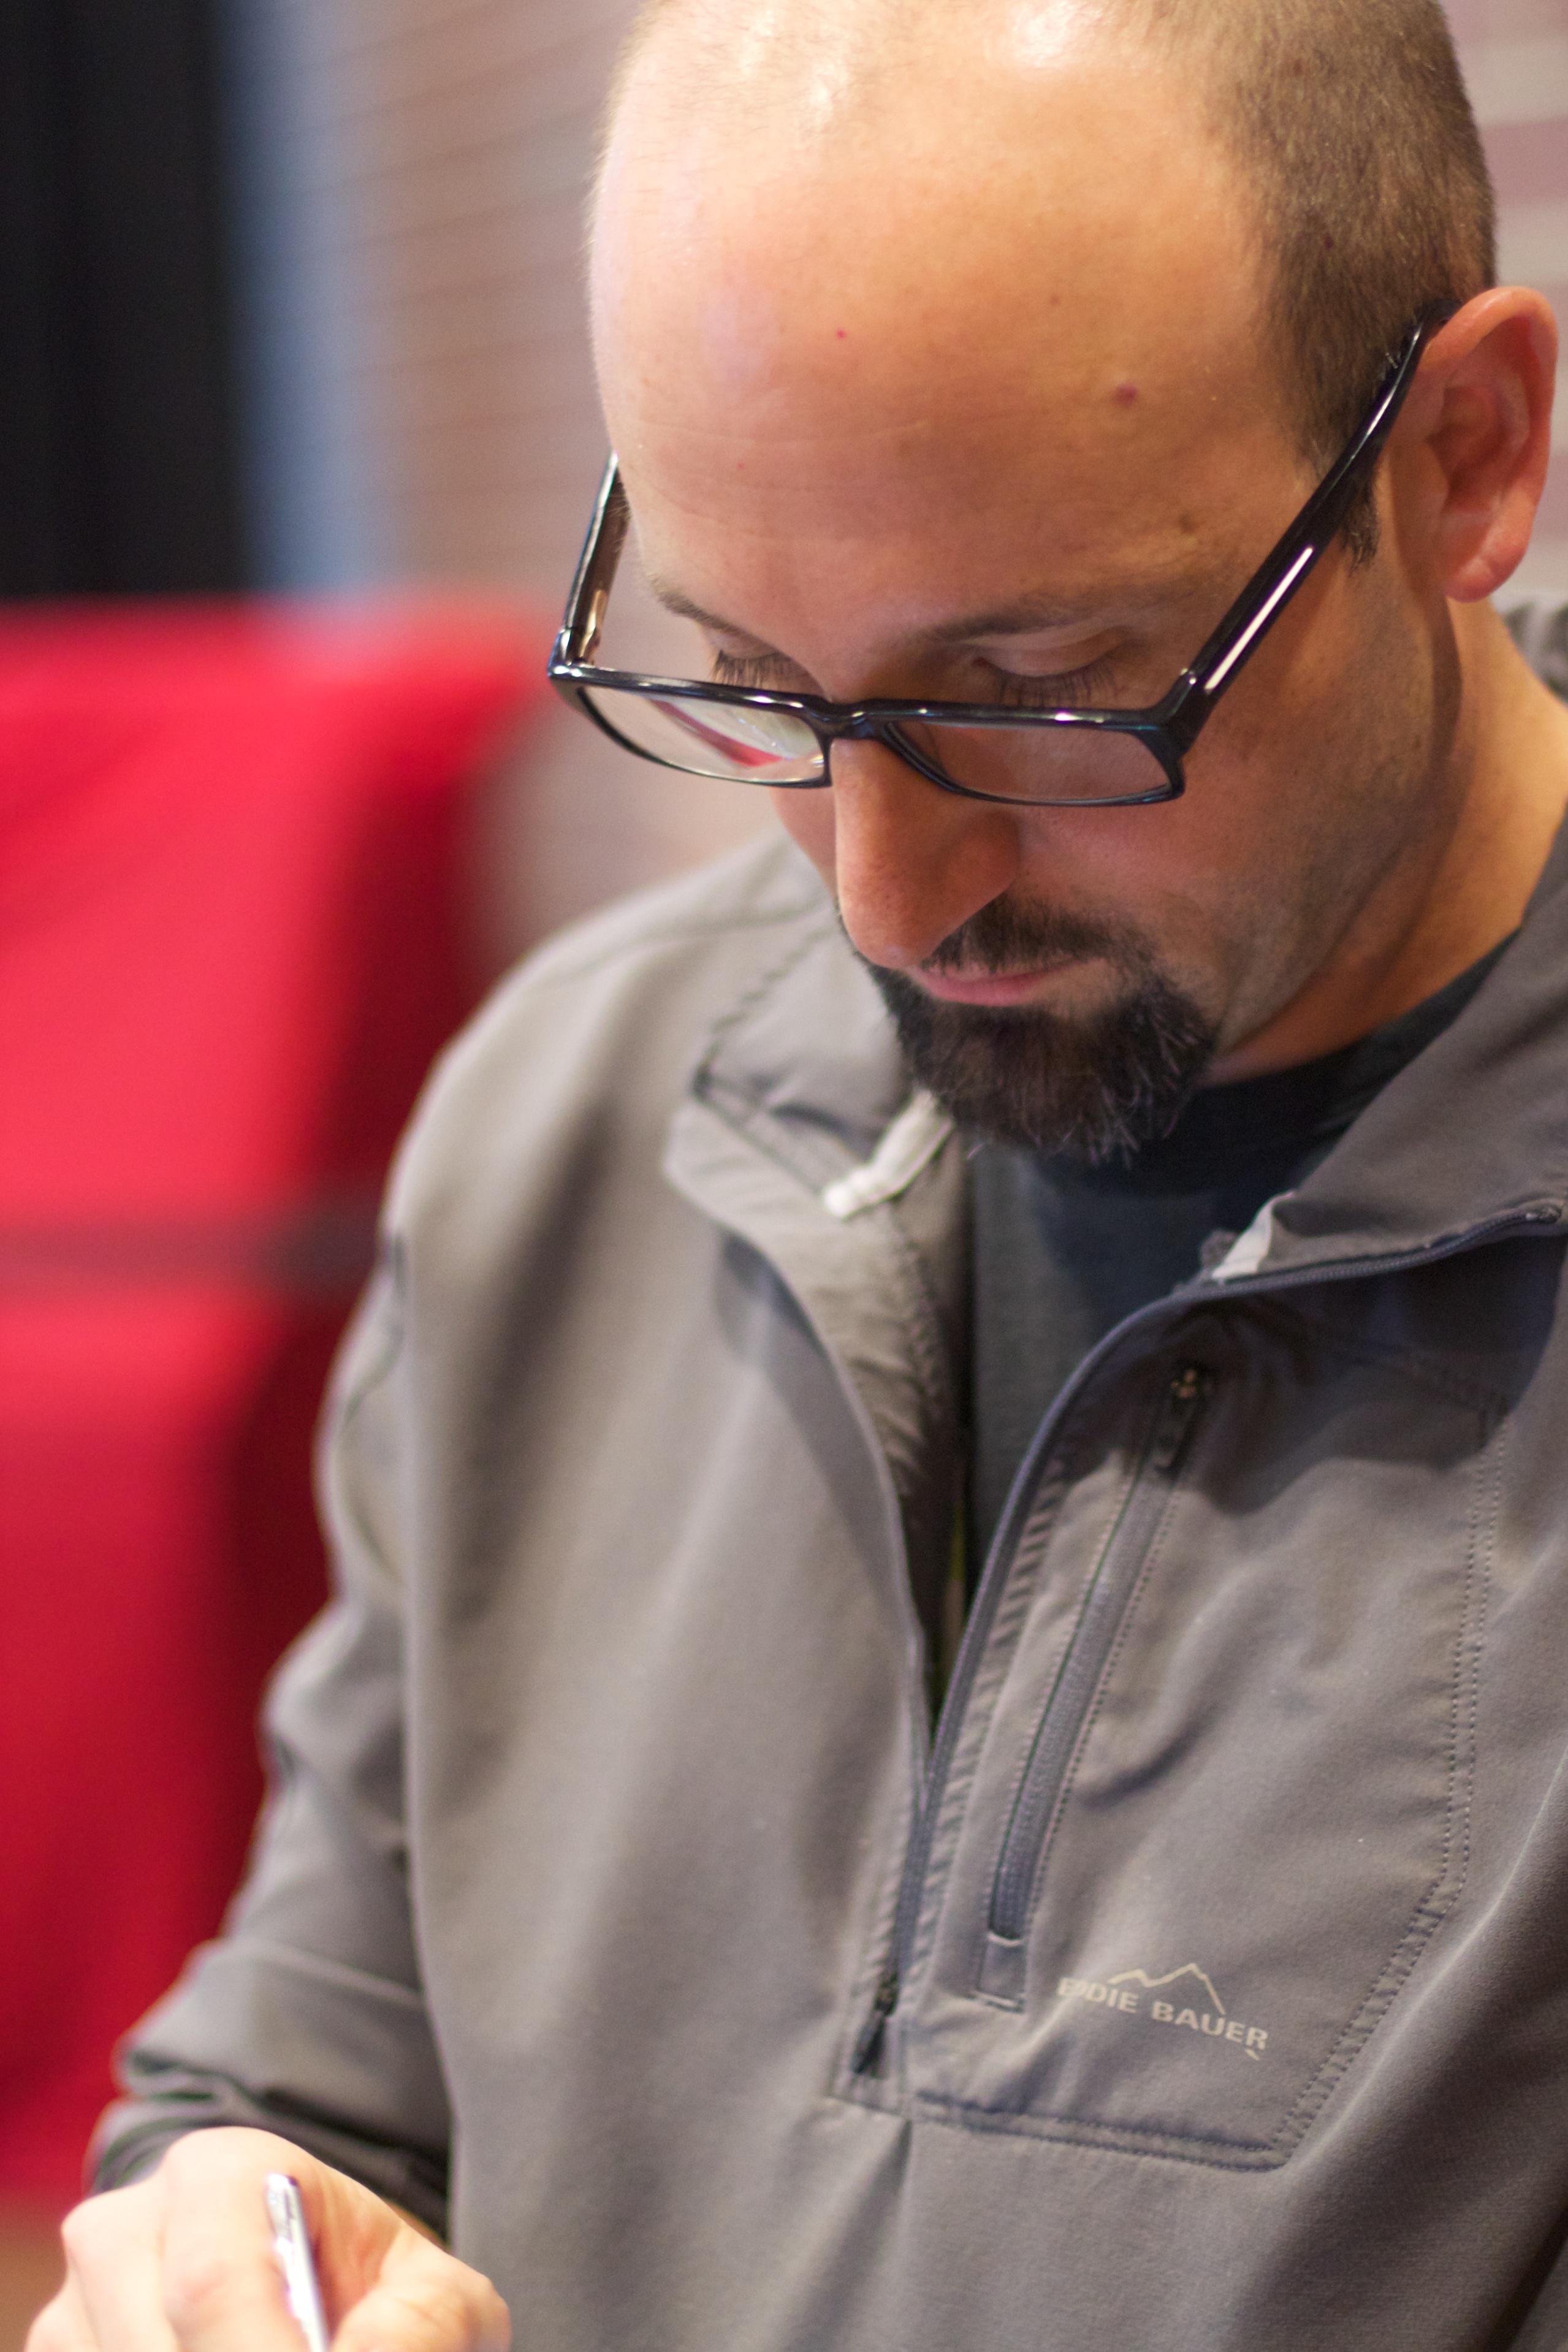
man, person, senior citizen, nose, glasses, oce2012, sense, vision care